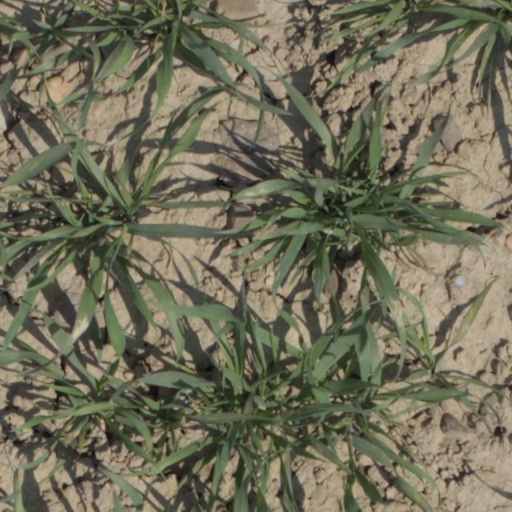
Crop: wheat